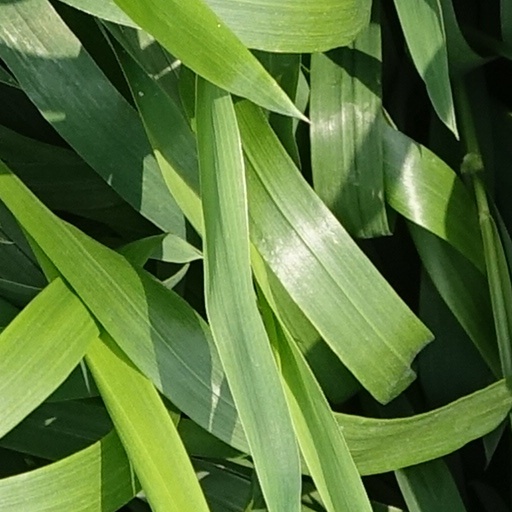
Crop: wheat